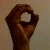
The image shows a hand gesture representing the letter 'O' in Indian Sign Language.